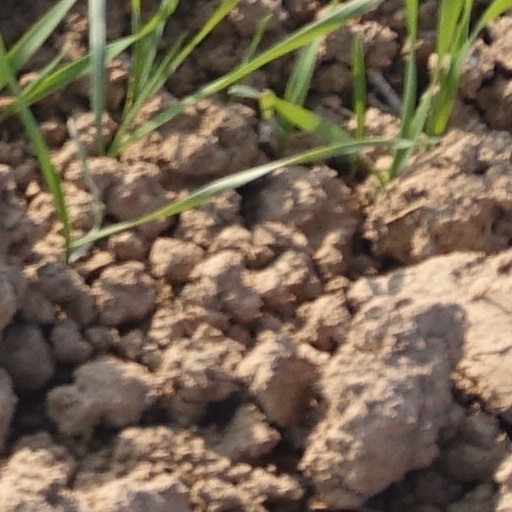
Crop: wheat